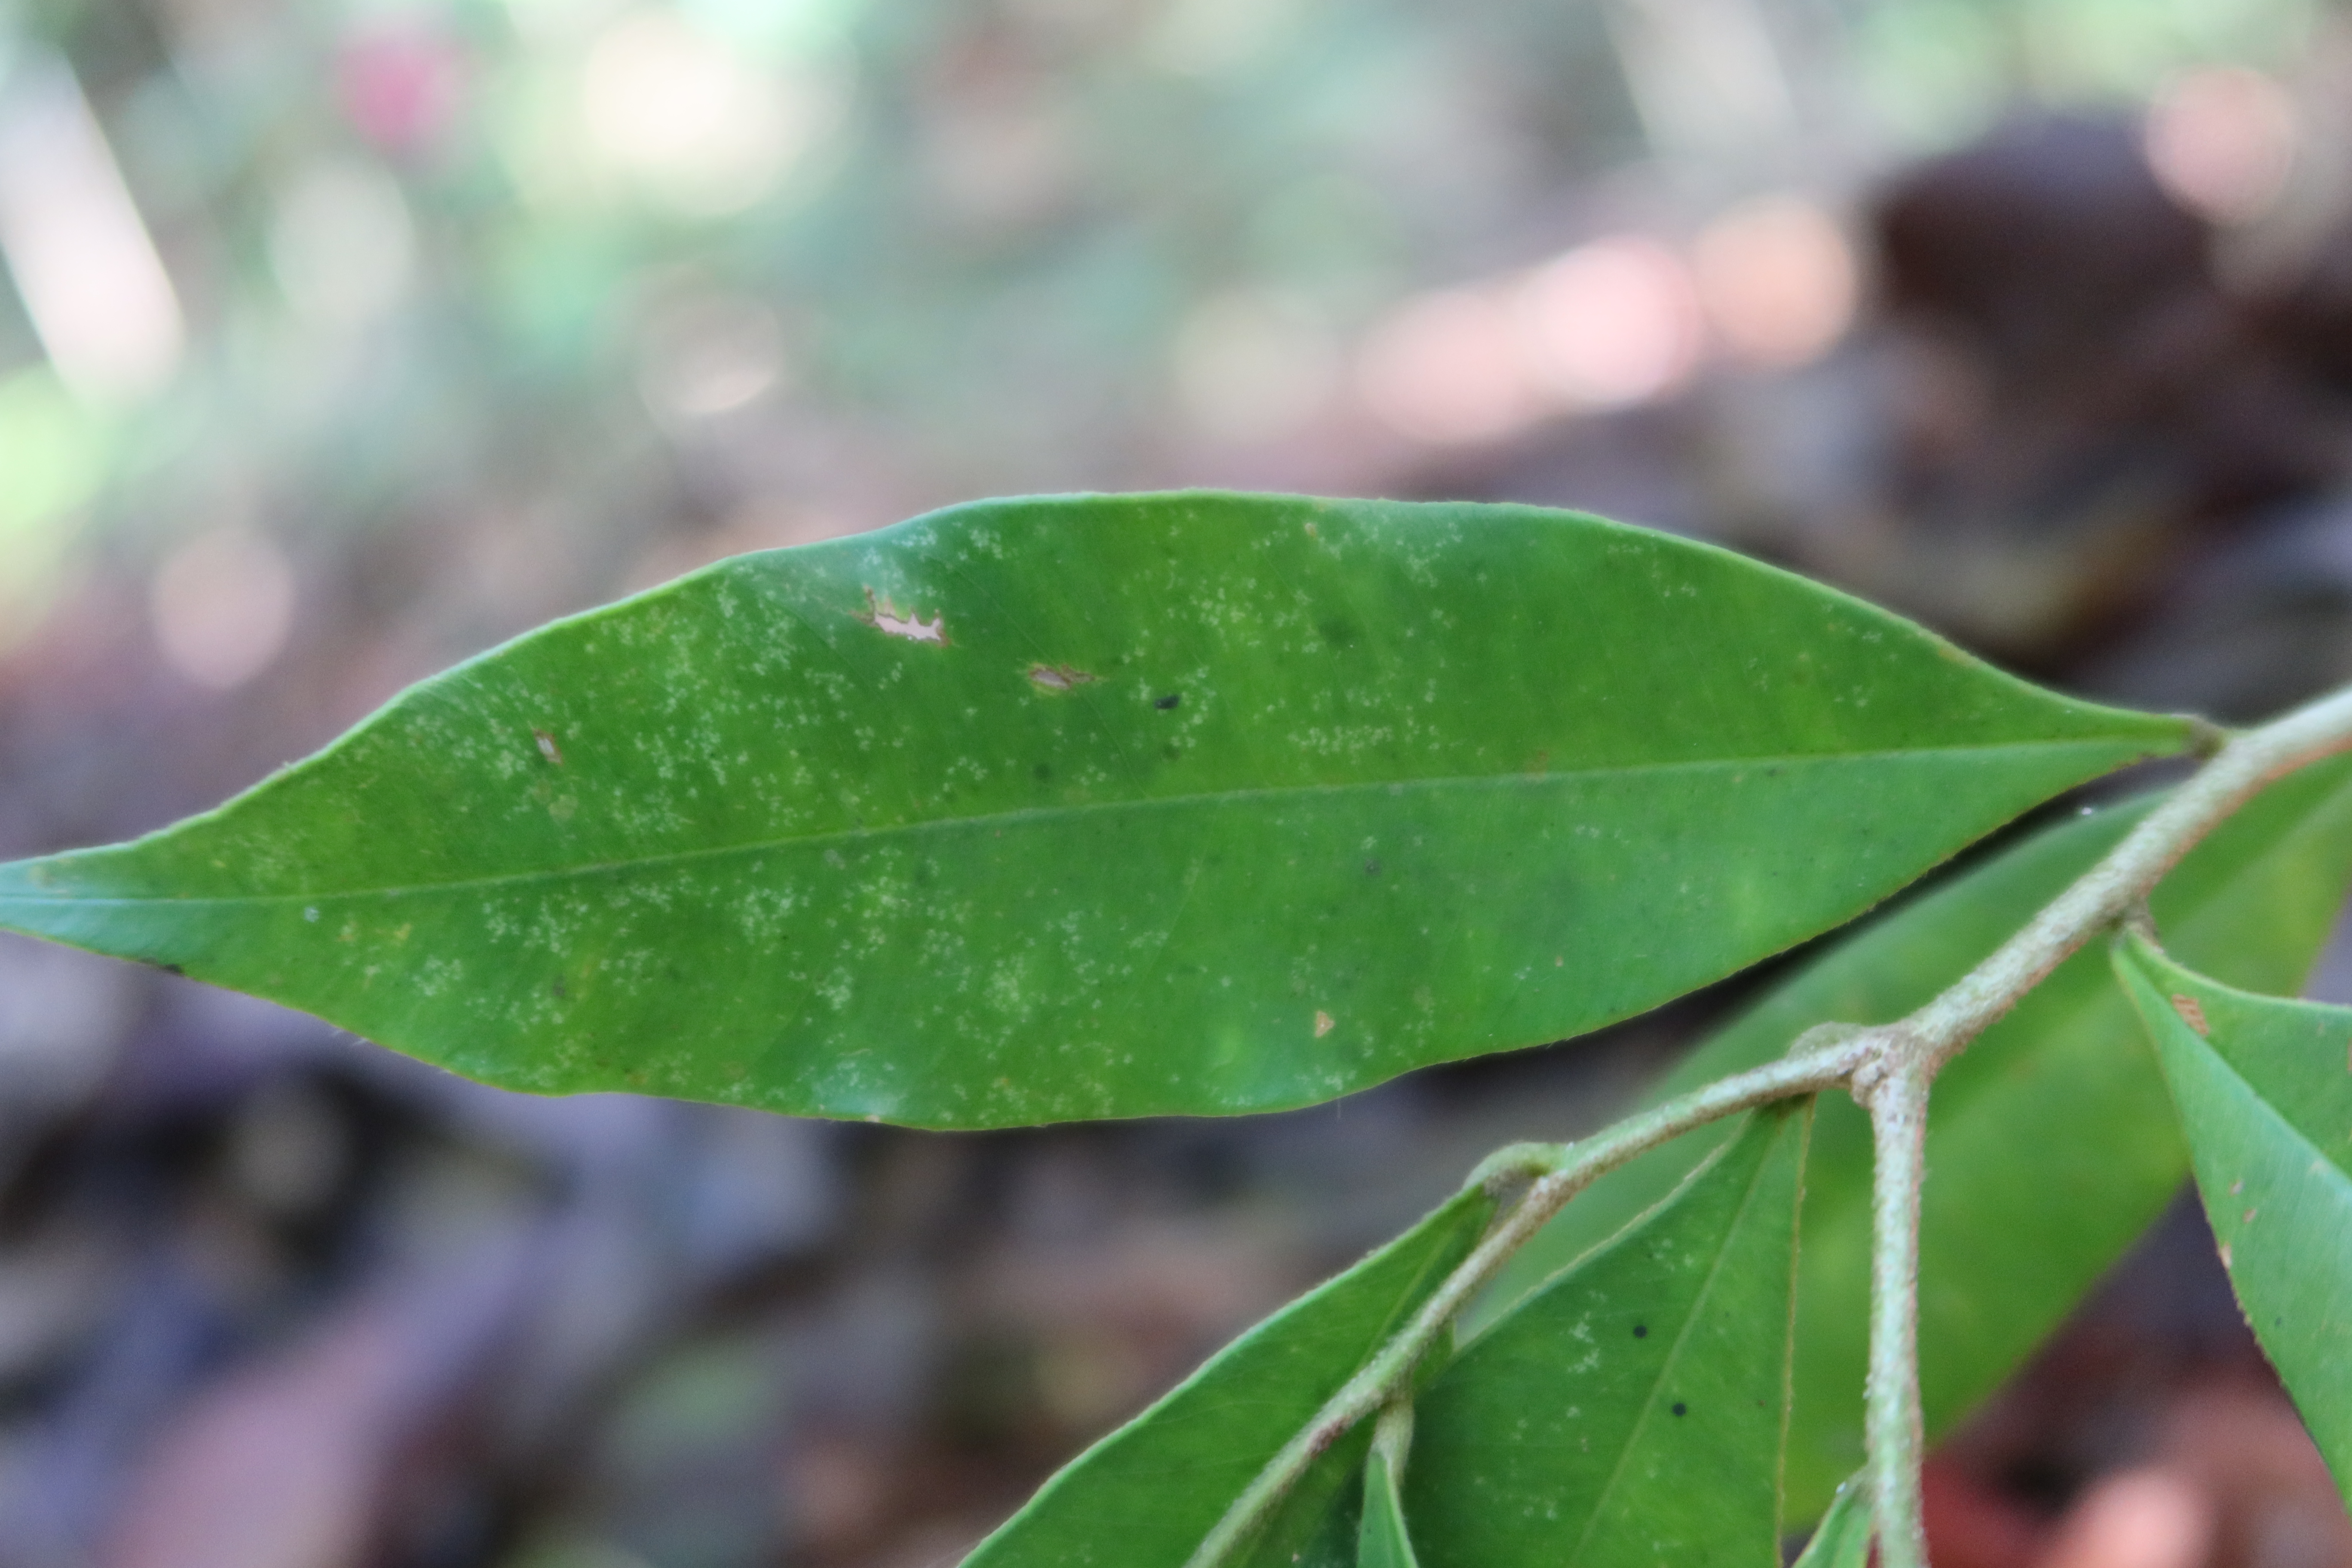
Label: Brown spots